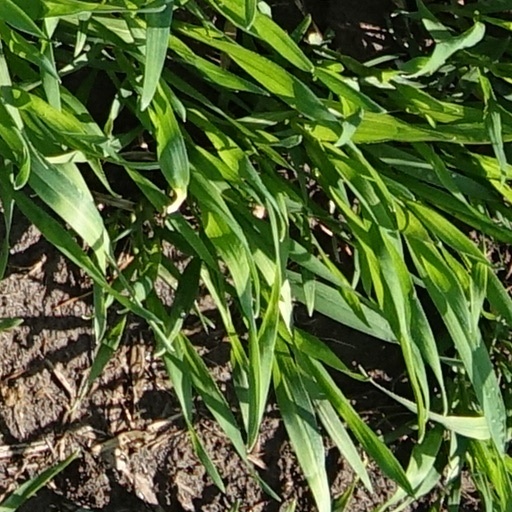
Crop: wheat